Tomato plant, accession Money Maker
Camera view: bottom (45 deg); turntable rotation: 270 degrees
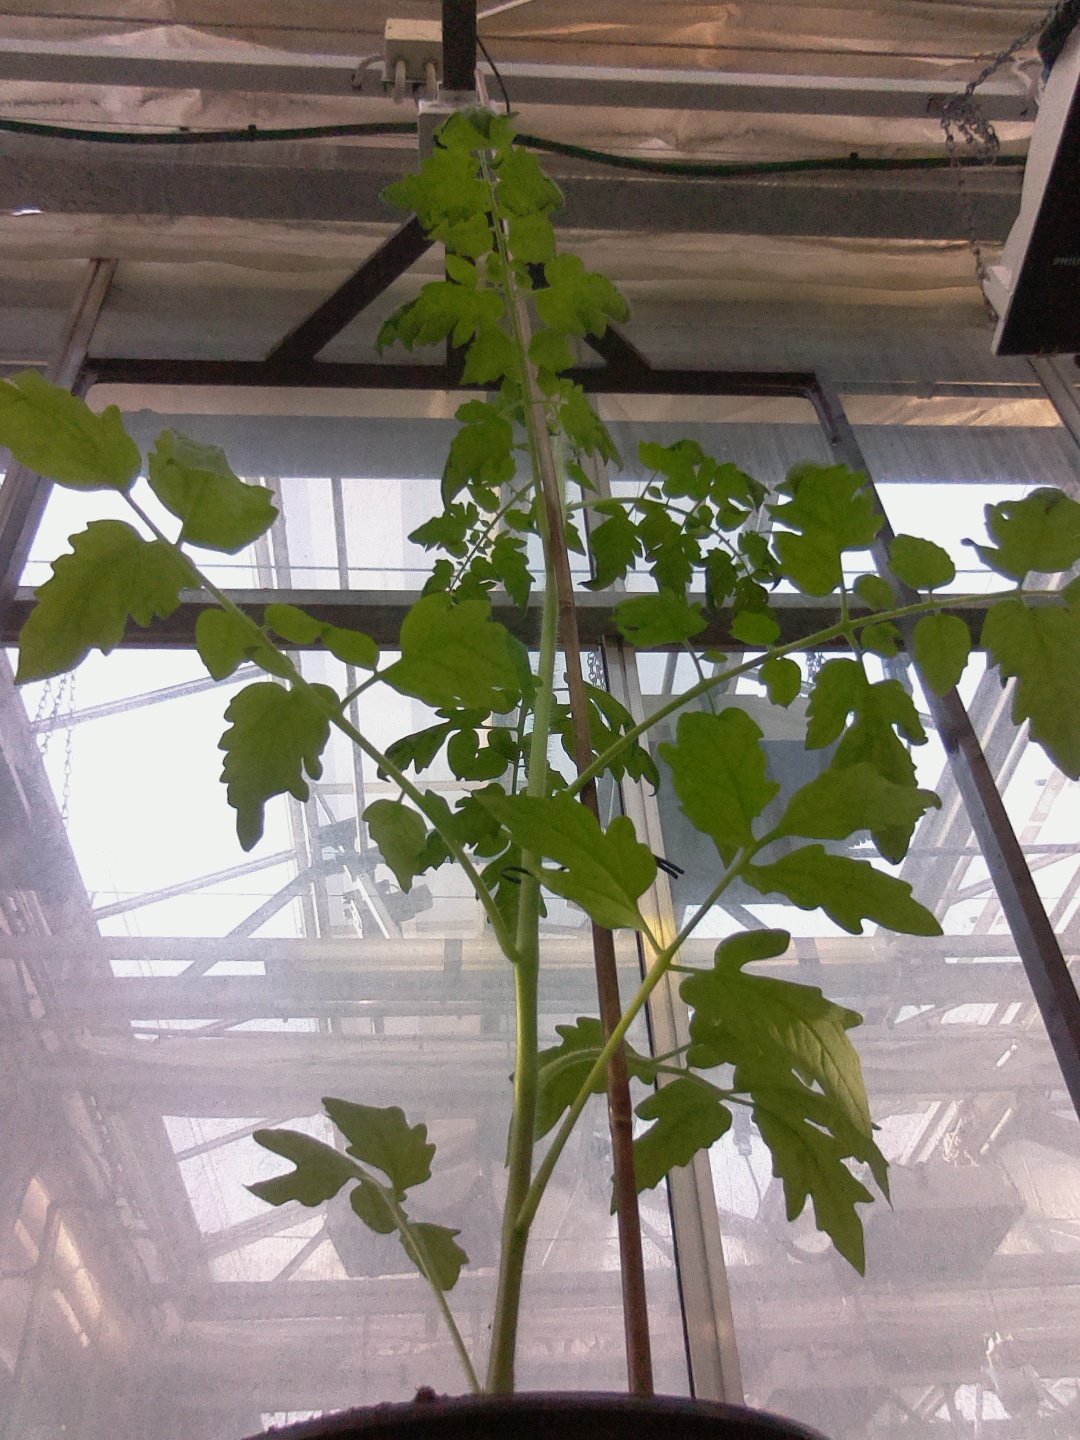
BBCH growth stage 16: 12 of true leaves visible